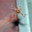
Label: spider